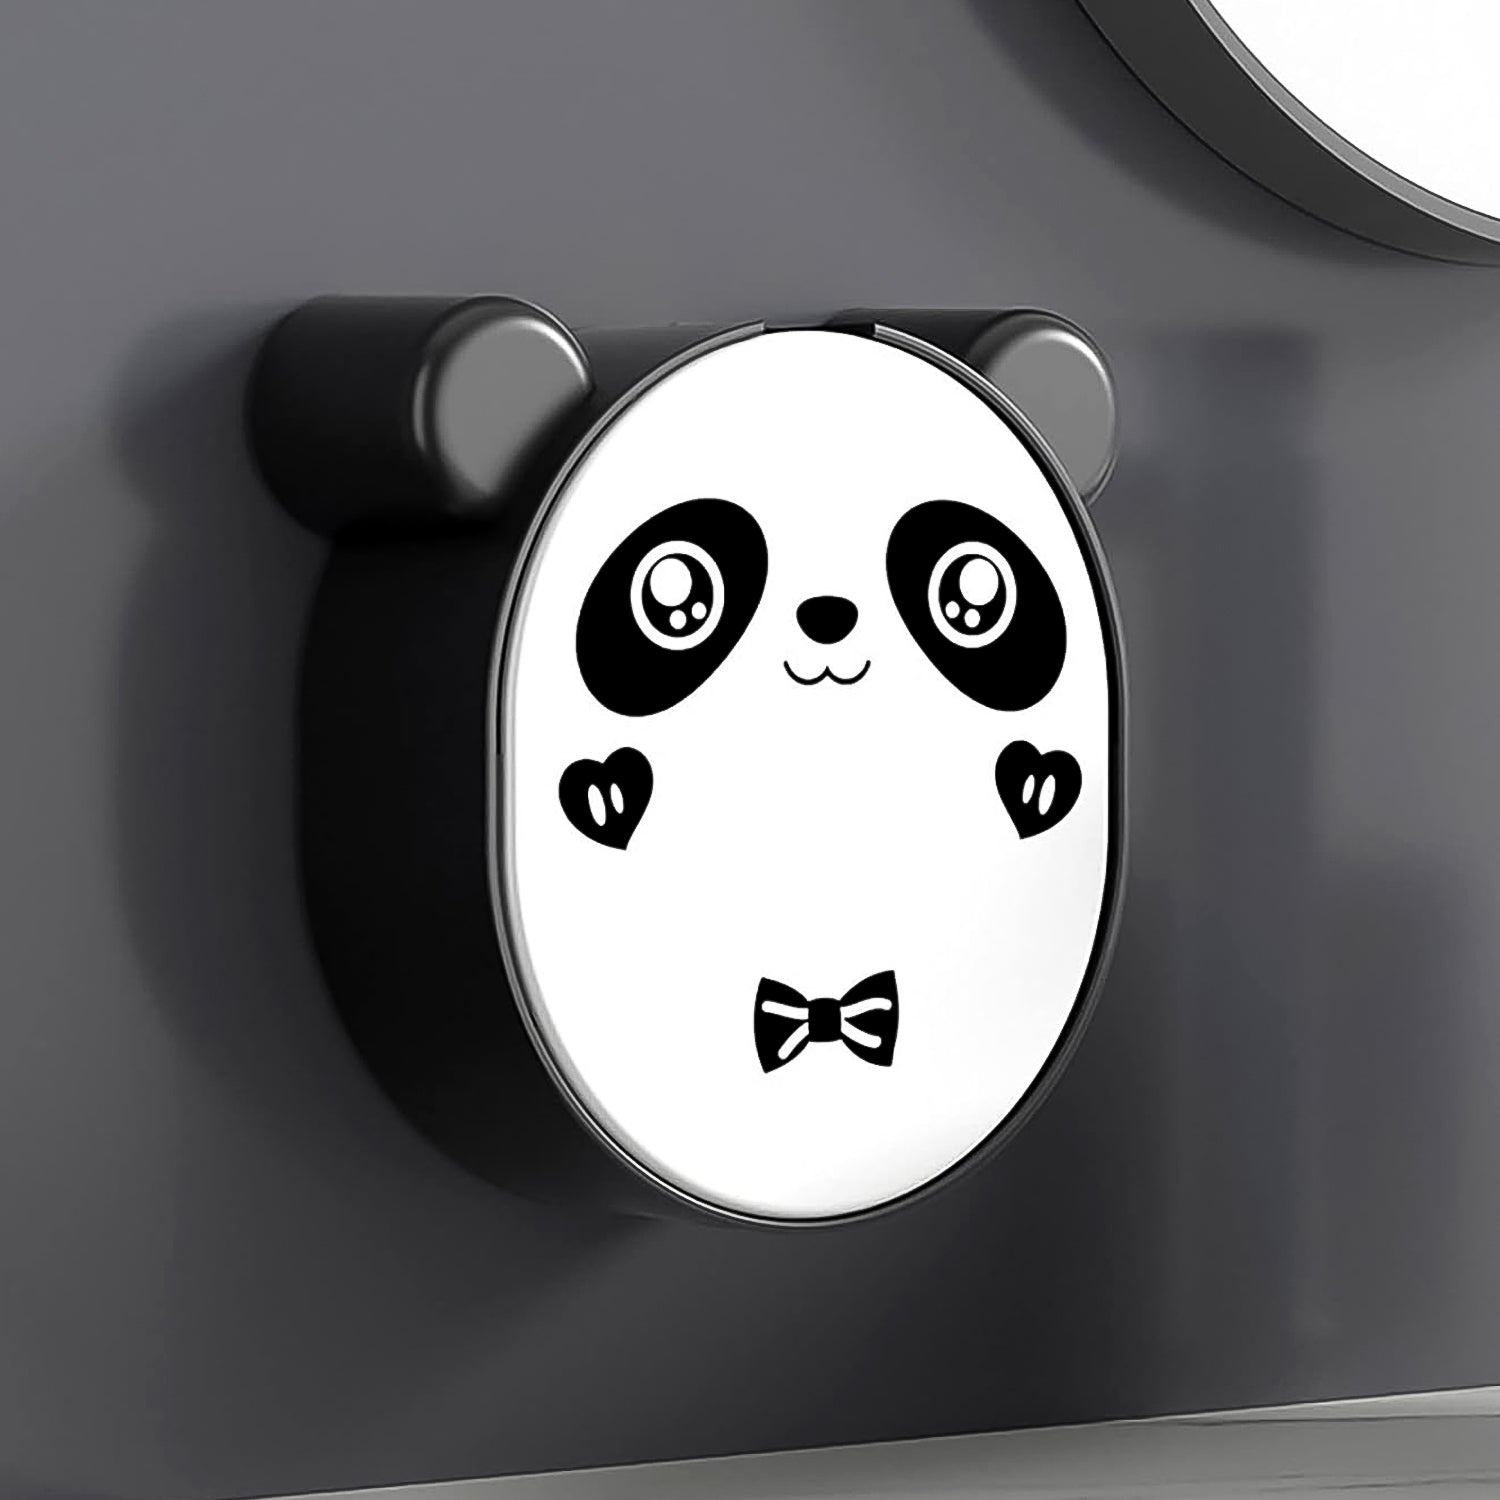
Plastic Cute Panda Soap Box – Wall Mounted Flip-Top Drain Soap Case (1 Pc)
Plastic Cute Panda Soap Box – Wall Mounted Flip-Top Drain Soap Case | No Drilling, Waterproof Bathroom Storage Box for Soap, Towels & More (1 Pc) Description Elevate your bathroom’s charm and organization with this Cute Panda Flip-Top Soap Storage Box . Designed with a fun panda face and built for utility, this wall-mounted soap holder is more than just adorable – it’s durable, multifunctional, and space-saving. Ideal for storing soap bars, sponges, or even small towels, it features a flip-top cover for easy access and drainage slots to keep your soap dry and long-lasting. The no-punch, adhesive installation makes it perfect for any smooth wall surface – no tools, no damage! Key Features Adorable Panda Design: A fun and eye-catching addition to any bathroom, especially loved by kids and panda fans. Flip-Top Drain Soap Holder: Allows quick access to soap while the drainage design keeps it dry and clean. Multifunctional Storage: Use it for soap, razors, small towels, or other bathroom essentials. No-Drill Installation: Easy to mount with strong adhesive pads – no nails or tools required. Waterproof & Durable: Made from high-quality ABS plastic to withstand moisture and heat. Easy to Clean: Smooth surface allows for quick cleaning with just a cloth. Ideal for Use Bathrooms in homes, hostels, and dorms Children’s bathrooms or playful decor themes Washbasins and near bathtubs Compact spaces needing organized soap/towel storage Gifting for kids, housewarmings, or bathroom decor lovers Specifications Material: Premium ABS Plastic Mounting Type: Wall-mounted (No Punch) Capacity: Fits standard-size soap bars and light accessories Installation Surface: Tile, marble, glass, wood, and other smooth surfaces Included in Box: 1 Panda Soap Box + Adhesive Mounting Stickers Weight: Lightweight and portable Dimension :- Volu. Weight (Gm) :- 154 Product Weight (Gm) :- 81 Ship Weight (Gm) :- 154 Length (Cm) :- 12 Breadth (Cm) :- 12 Height (Cm) :- 5
Brand: Trendport
Category: Home & Garden > Bathroom Accessories > Soap Dishes & Holders